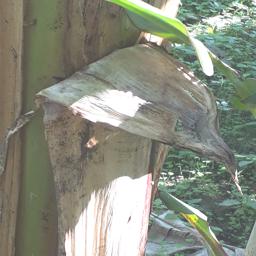
Label: BACTERIAL SOFT ROT